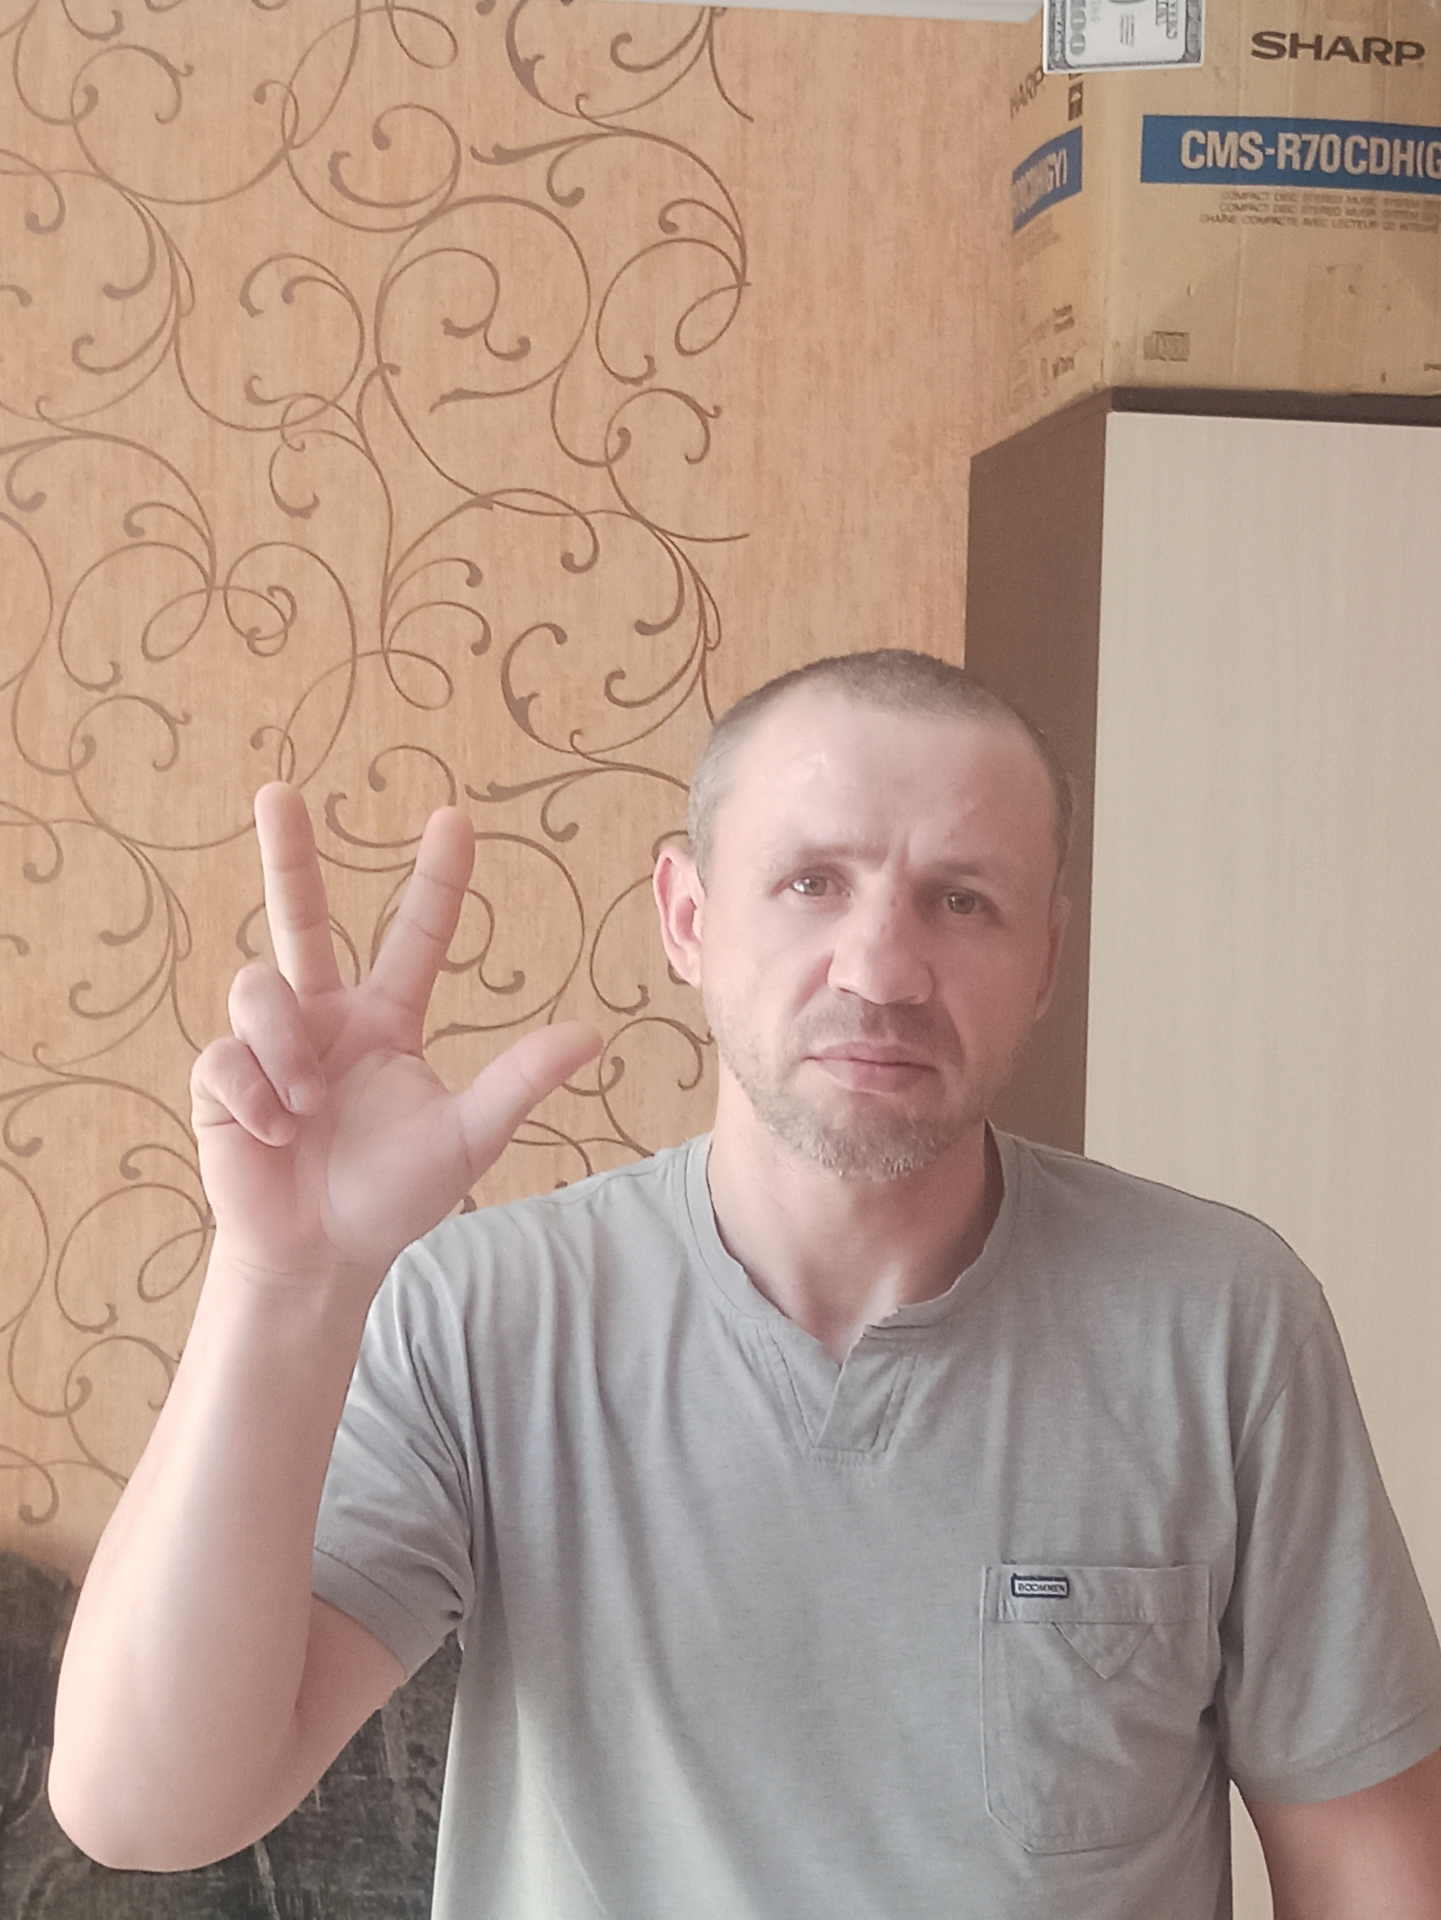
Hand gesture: three2